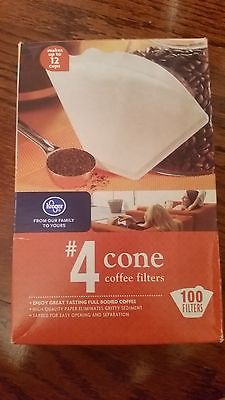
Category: coffee maker